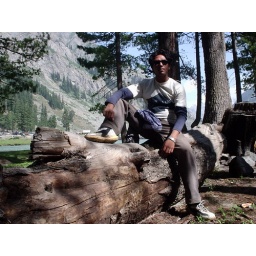
that is across the lake in forest